The Settlers III

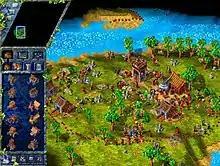
Screenshot of "The Settlers III", showing the player's territory (the border of which is represented by red dots) at the start of a mission, with limited space and only a few buildings. The window on the left shows some of the buildings which can be built. At the bottom of the screen, in the centre, settlers are constructing a building. To the right is a small group of soldiers.

Whether playing Campaign, Scenario or Multiplayer mode, each game begins the same way; the player has a small settlement, a set amount of raw materials and tools, and a predetermined number of settlers. The basic gameplay revolves around serfs (the titular "settlers"), who transport materials, tools and produce, and who populate and perform the requisite task of each building. New settlers can only be acquired by the construction of residences. The player issues general orders (such as ordering the construction of a building), with the AI handling the delegation of orders to specific settlers.